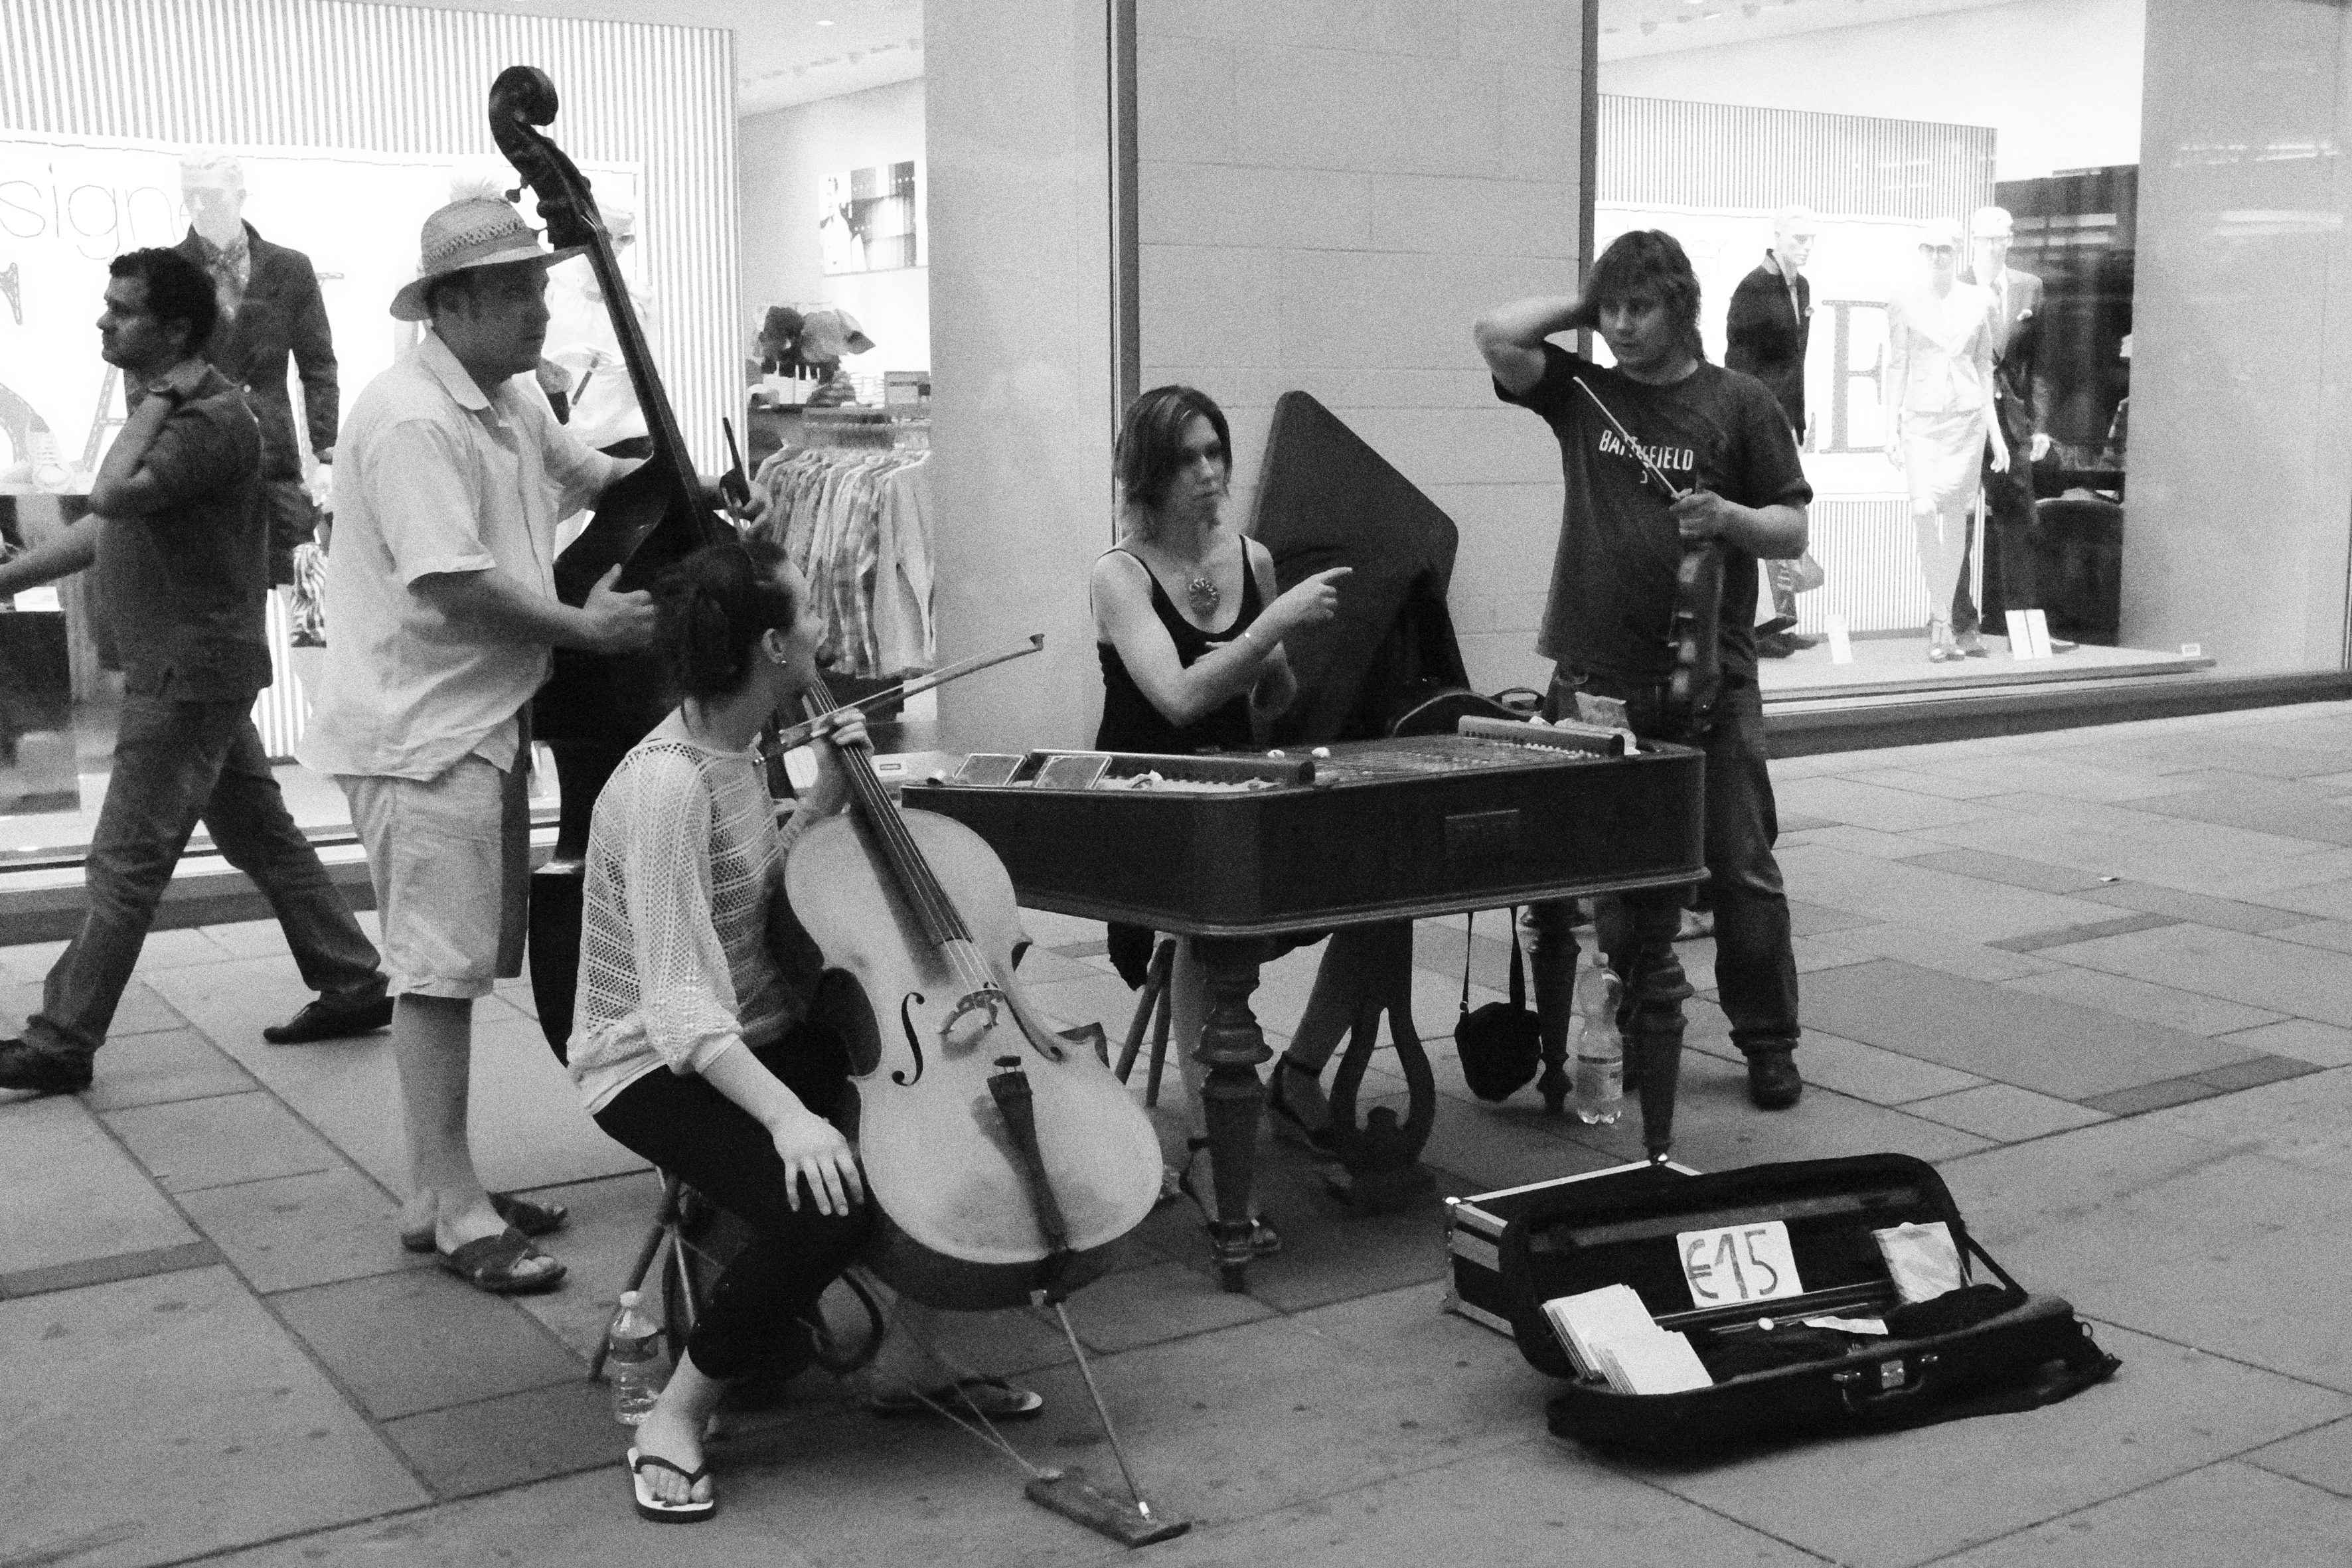
music, black and white, road, street, photography, urban, fujifilm, fashion, musician, black, monochrome, performance art, bw, blackwhite, vienna, x100, photograph, fuji, wien, entertainment, finepixx100, monochrome photography, social group